Cedarburg Mill

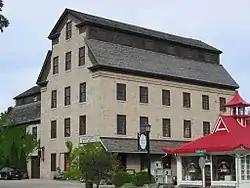
Cedarburg Mill

The Cedarburg Mill is a former gristmill in Cedarburg, Wisconsin that is listed on the U.S. National Register of Historic Places. Located the on Cedar Creek, the building was constructed in 1855 by Frederick Hilgen and William Schroeder to replace a smaller wooden mill from the 1840s. At the time of its construction, the five-story structure was the tallest building in Cedarburg.